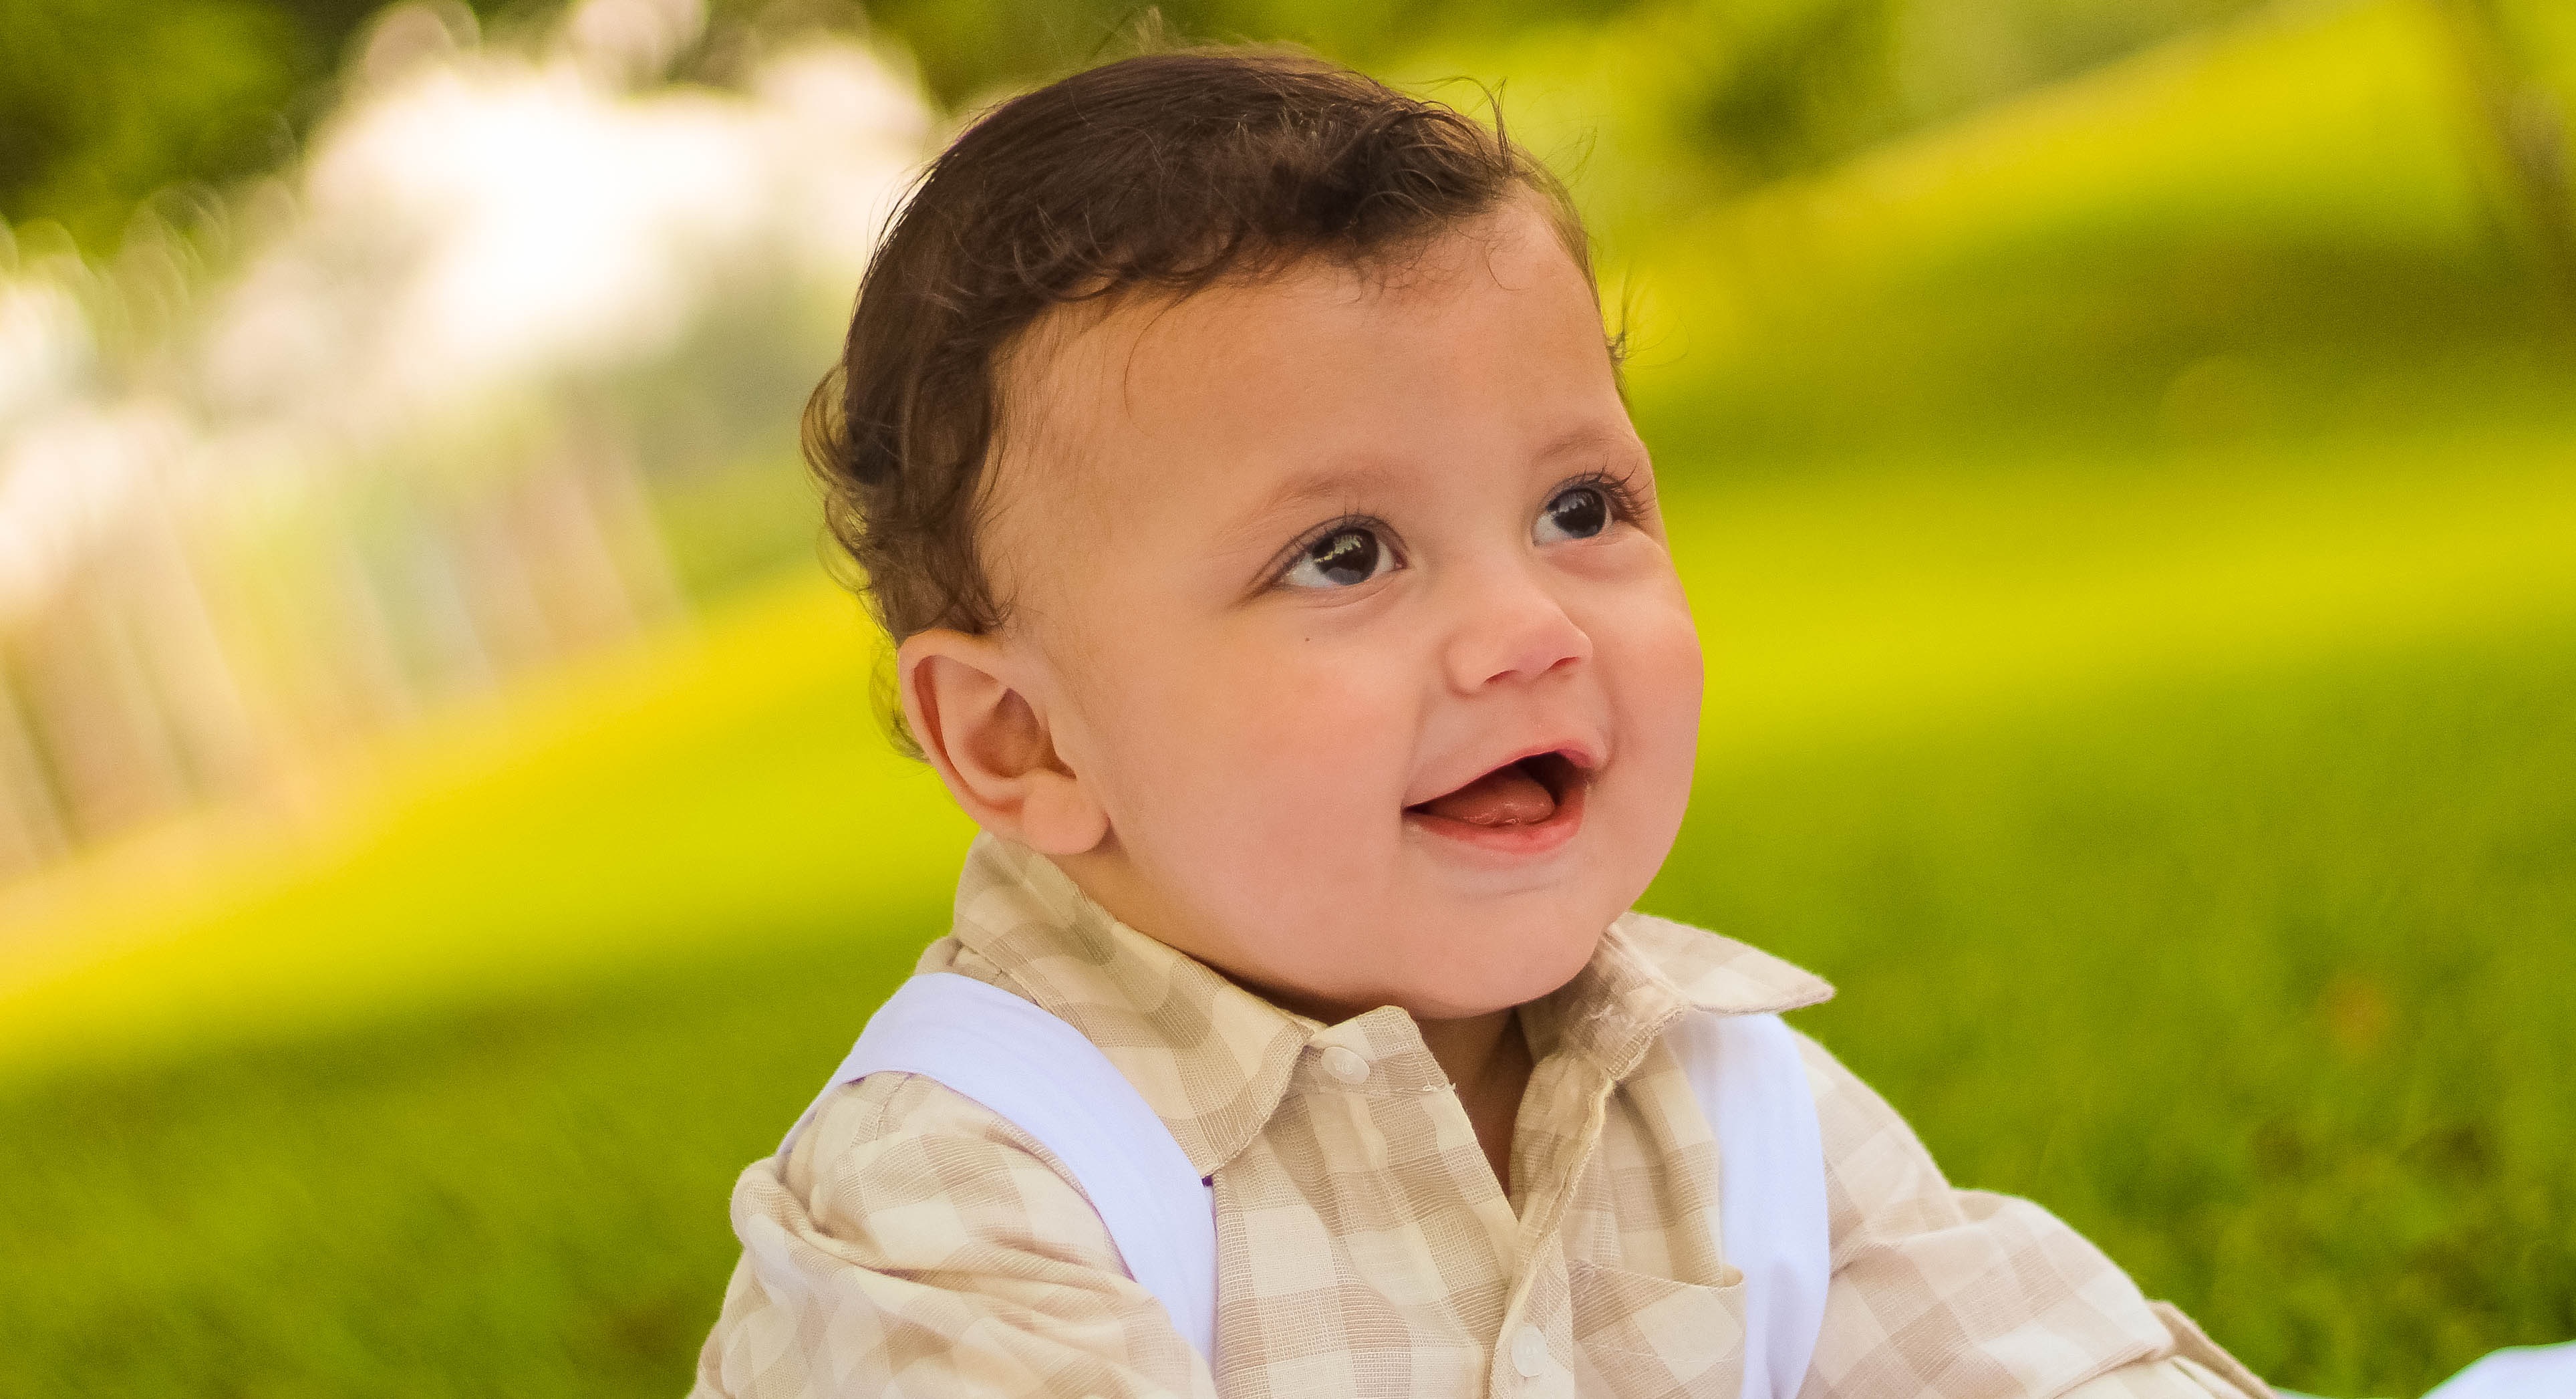
man, grass, person, people, play, boy, male, portrait, child, facial expression, smile, senior citizen, infant, toddler, skin, emotion, child smile, portrait photography